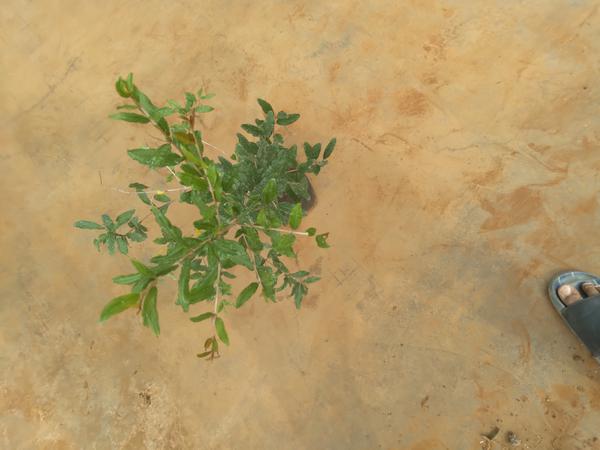
Plant: Pomegranate